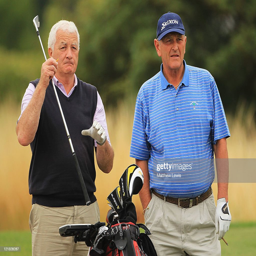
people look on during the final day of tournament .